WTBV

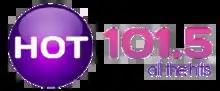
Logo used until November 2018

On July 1, 2011, at 10 a.m., after playing Jon Bon Jovi's "Blaze of Glory", WPOI began stunting with random song clips. One hour later, the station flipped to contemporary hit radio as "Hot 101-5". The first (and ultimately, last) song as "Hot" was LMFAO's "Party Rock Anthem" featuring Lauren Bennett and GoonRock.